Francesco Monico

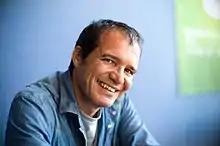

Francesco Monico (born Venice, February 27, 1968) is a teacher, researcher, pedagogist in Italy.